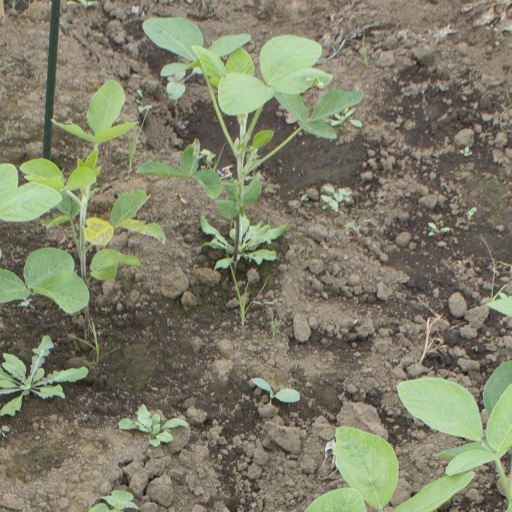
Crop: soybean